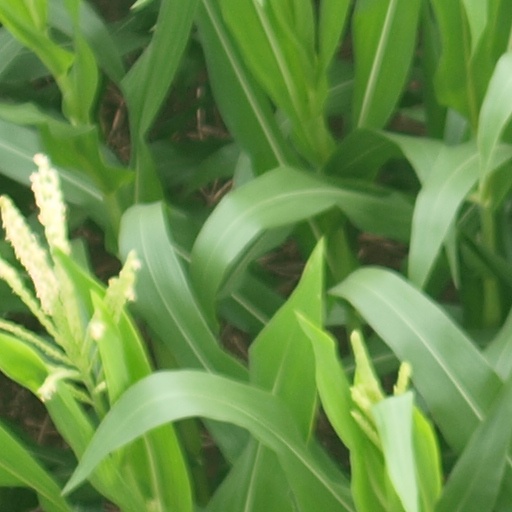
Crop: maize; corn